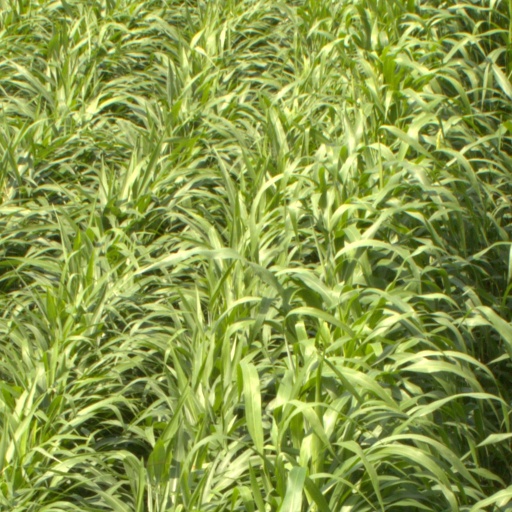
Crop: sorghum